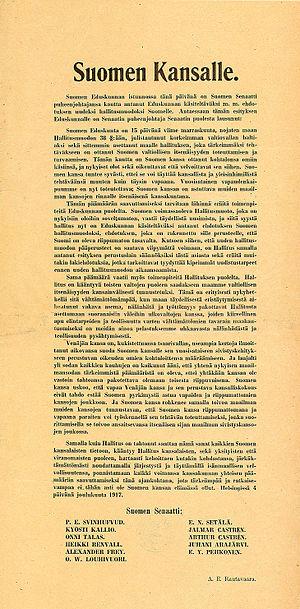
La déclaration d'indépendance finlandaise fut adoptée par le Parlement de Finlande le 6 décembre 1917.